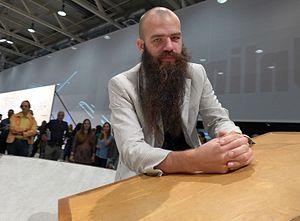
Julius von Bismarck, né en 1983 à Vieux-Brisach, est un artiste allemand.